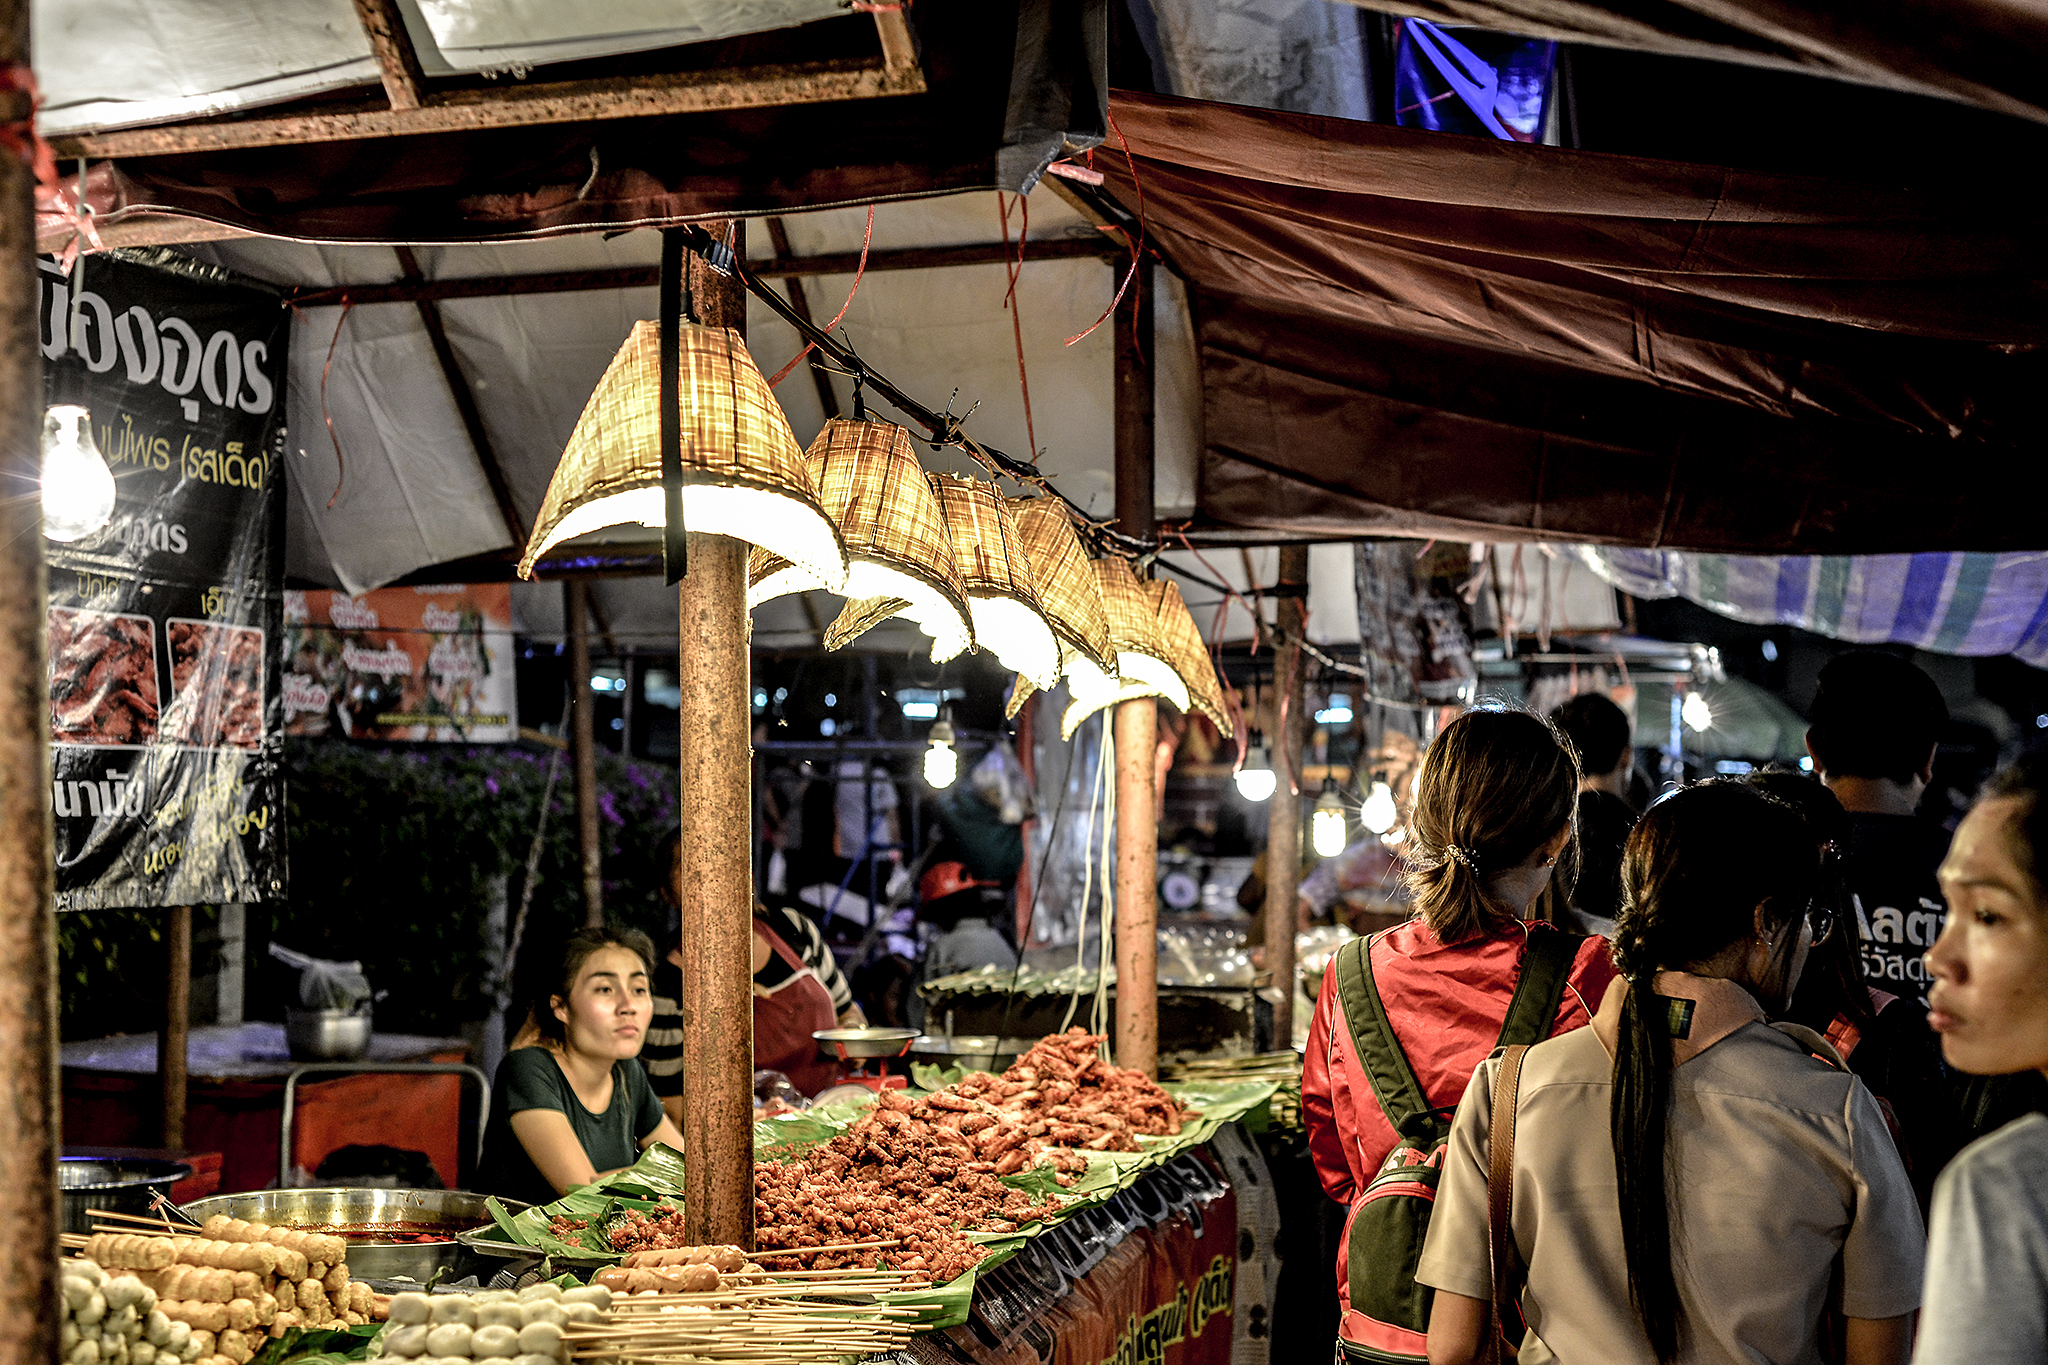
food, market, marketplace, bazaar, public space, stall, city, night, street, shopping, selling